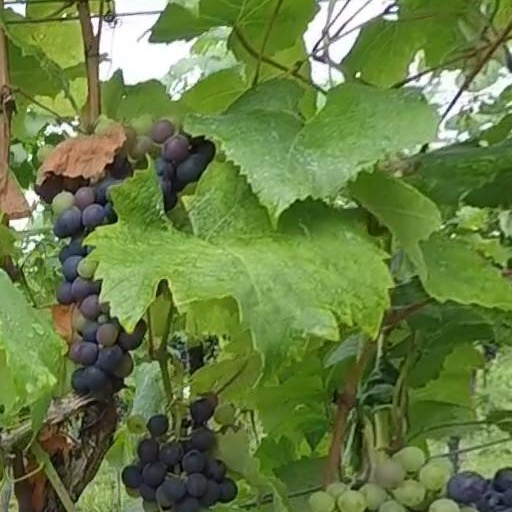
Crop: grape